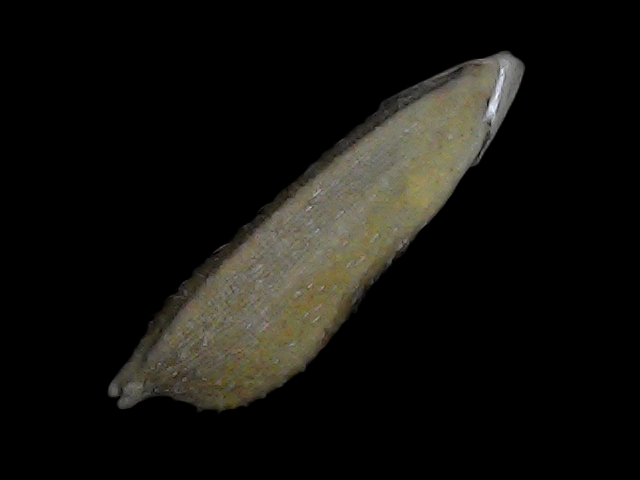
Rice variety: Bd93